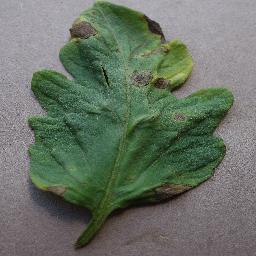
Label: Tomato___Early_blight